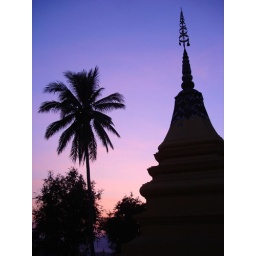
A Laotian wat and a palm tree silouetted in the sunset lit sky in Huay Xai Laos.